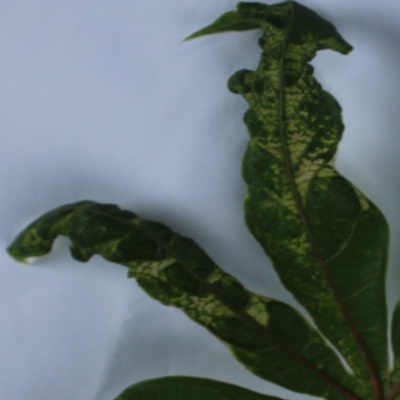
Crop: Cassava
Condition: mosaic